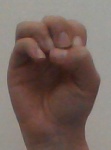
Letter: ha